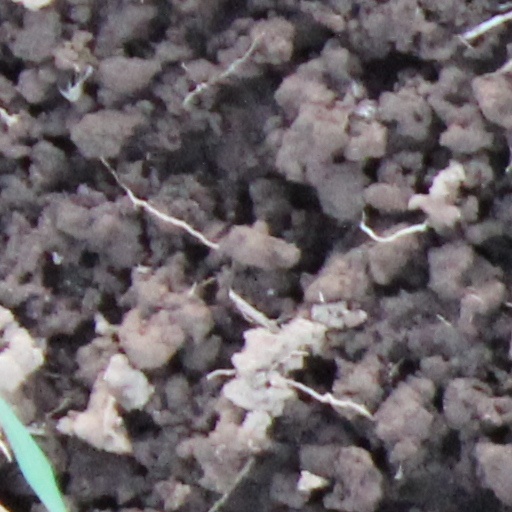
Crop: wheat